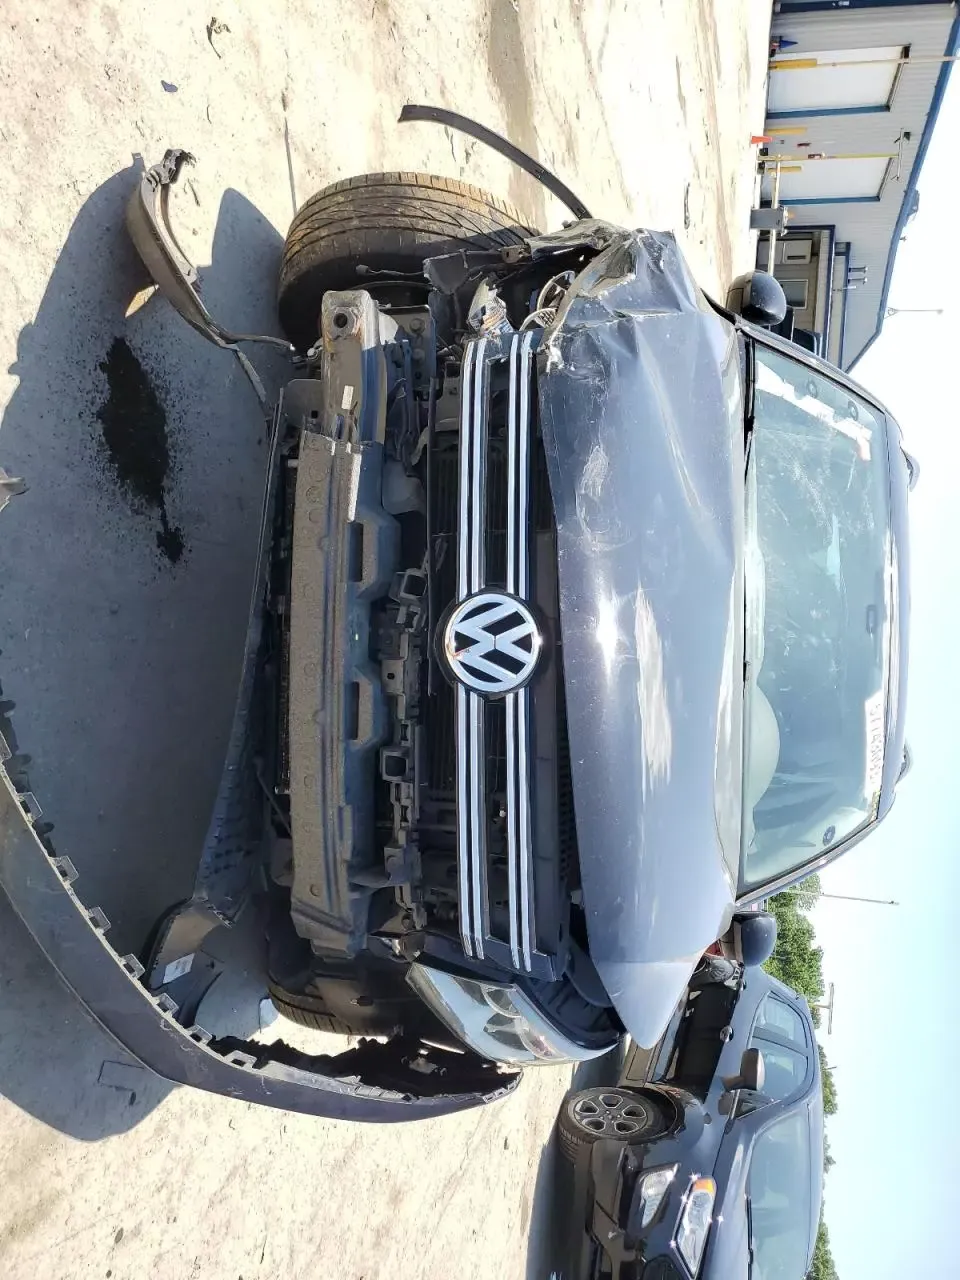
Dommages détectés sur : plaque d'immatriculation avant, pare-choc avant, feu avant droit, feu avant gauche, capot, pare-brise avant, aile avant droite, aile avant gauche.
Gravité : majeur